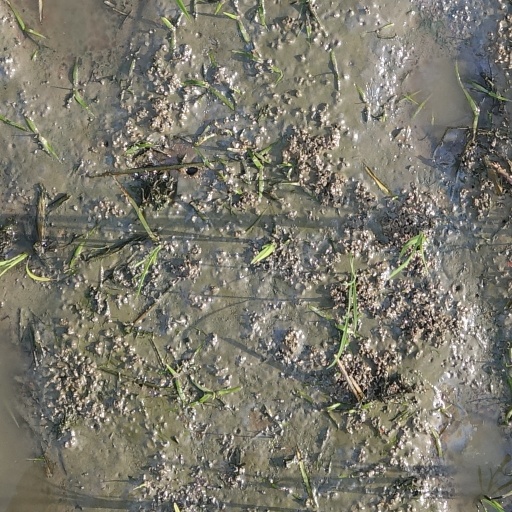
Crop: rice